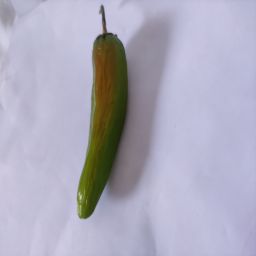
Crop: New Mexico Green Chile
Quality: Ripe